African presence at the Scottish royal court

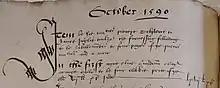
A record of costume bought for the "Moir" servant in 1590, from the Scottish treasurer's accounts

Other servants of African origin who received payments from James IV include; the musician and drummer known as the "More taubronar", whose name has not been discovered; Peter the Moor; and a group known as the "Moor friars".